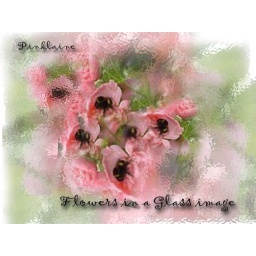
flowers in glass image